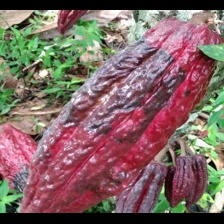
Label: phytophthora